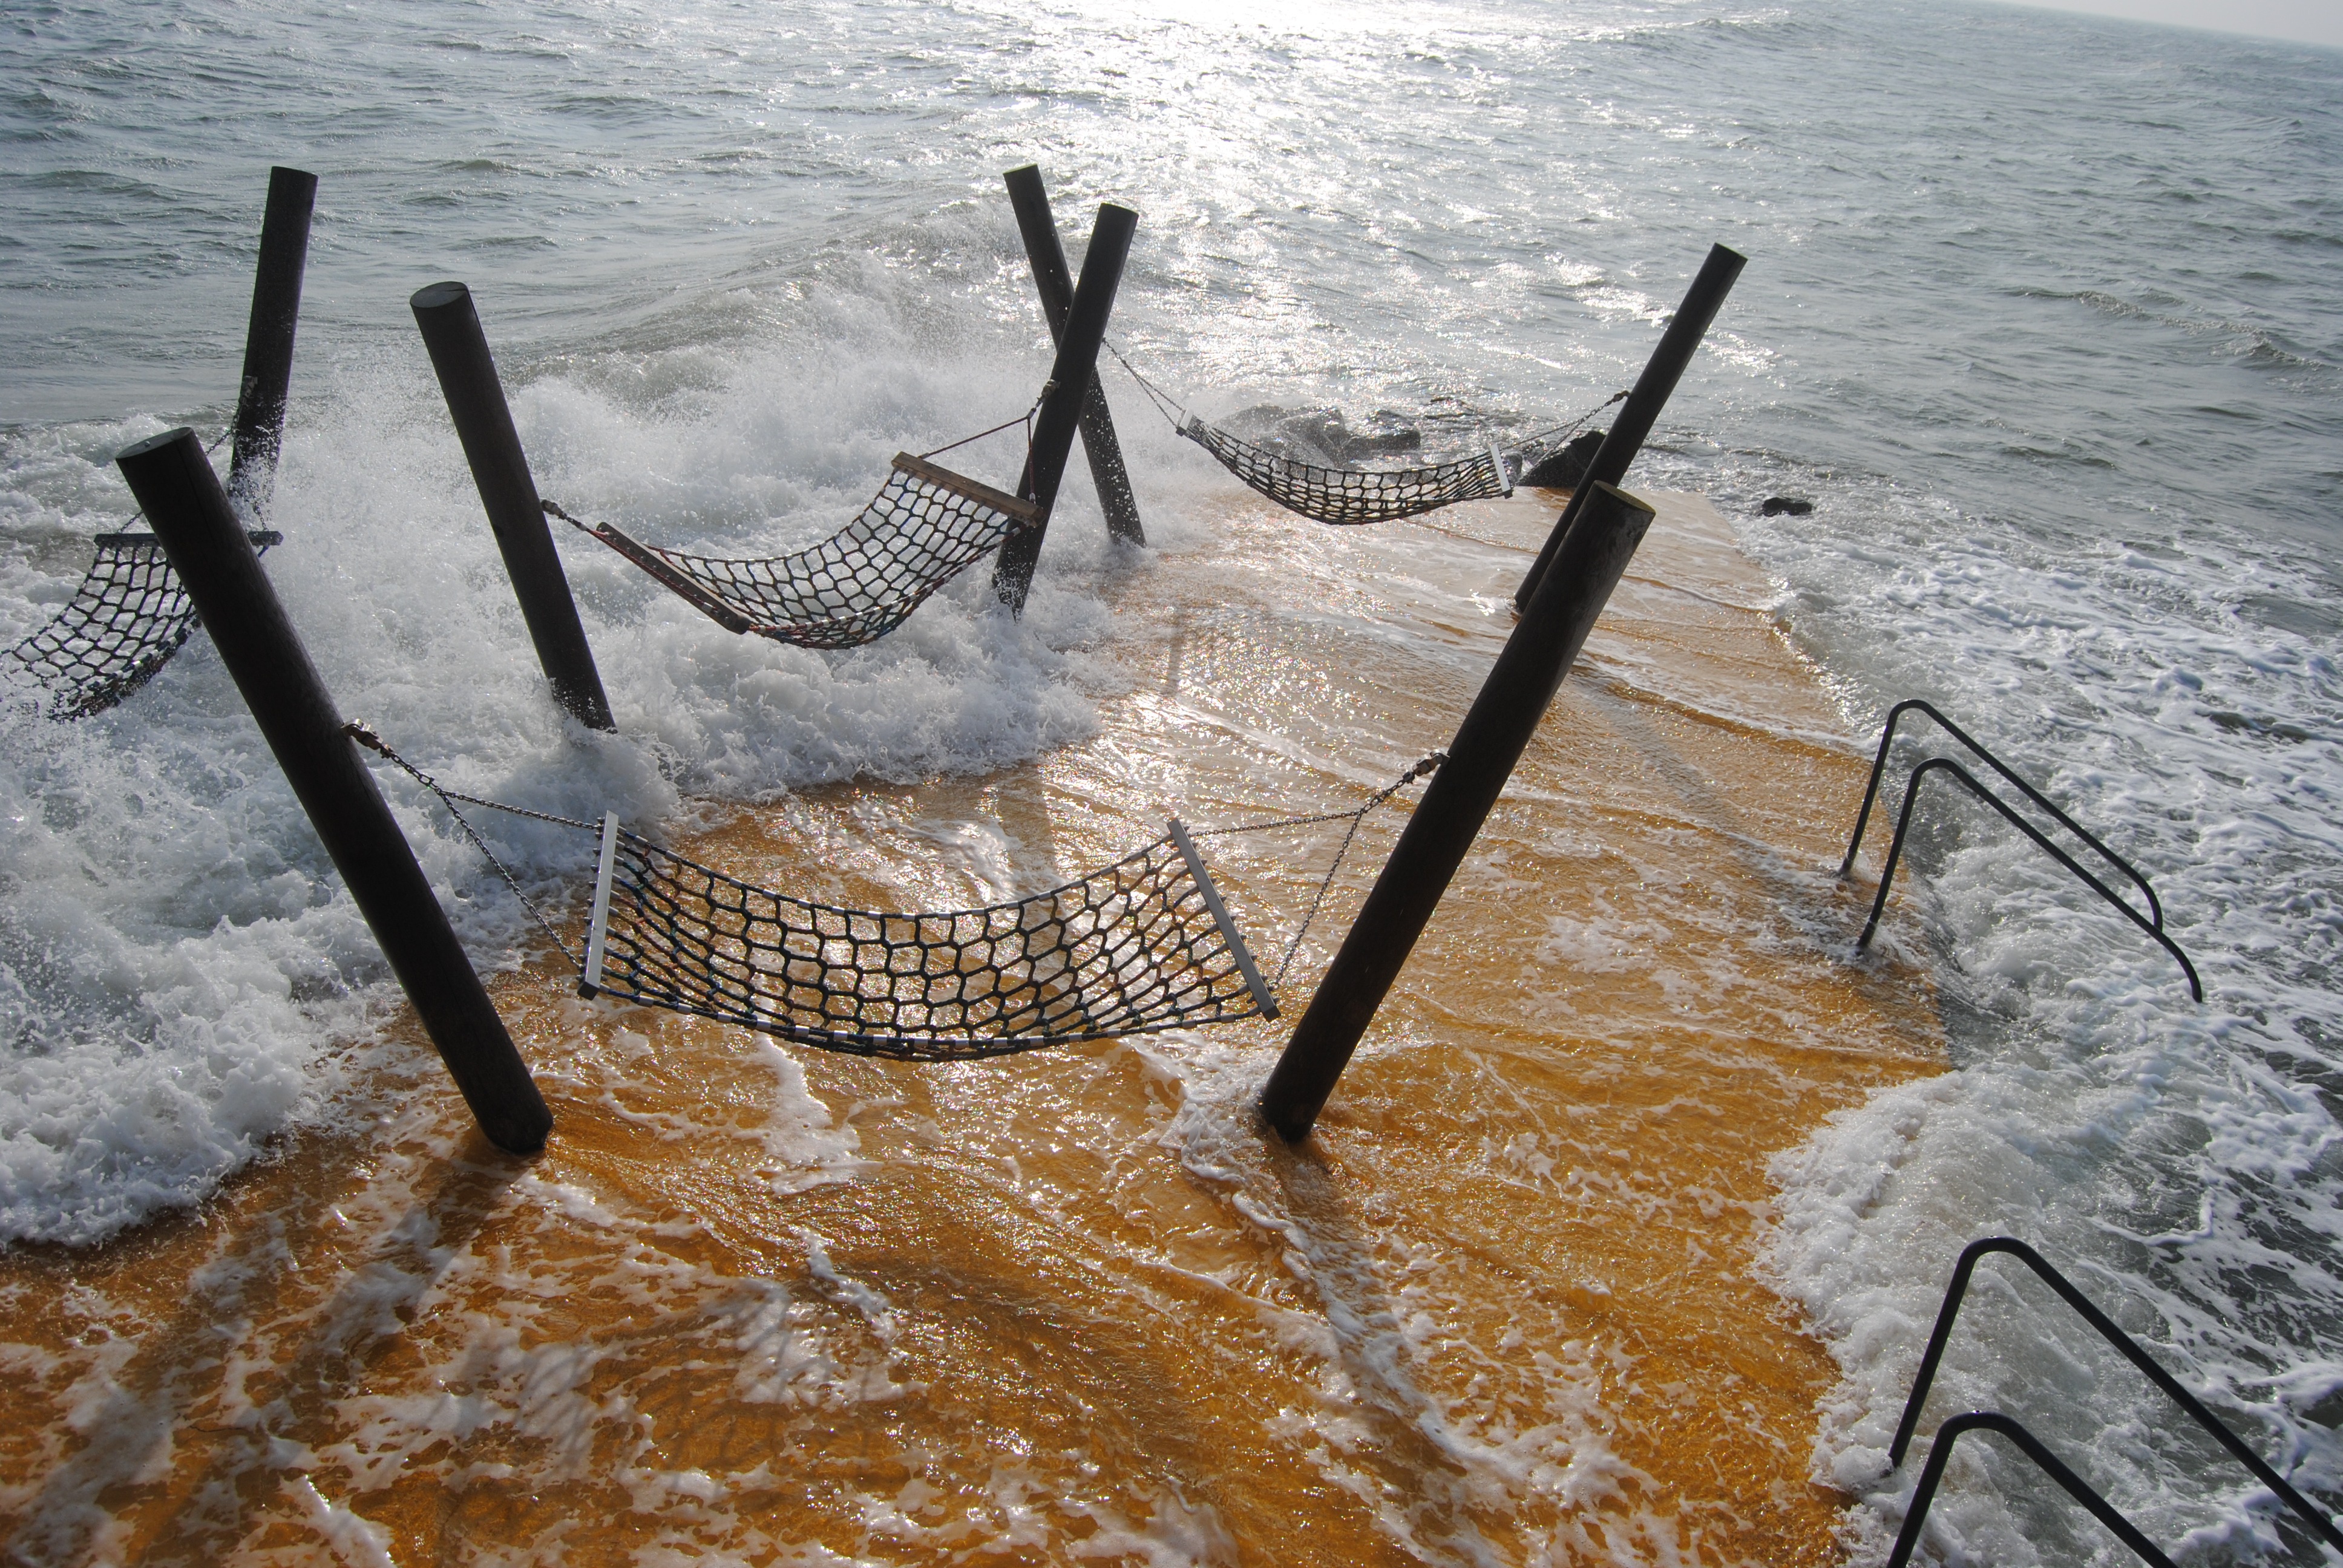
beach, sea, bridge, wind, web, vehicle, autumn, mecklenburg, forward, kellenhusen